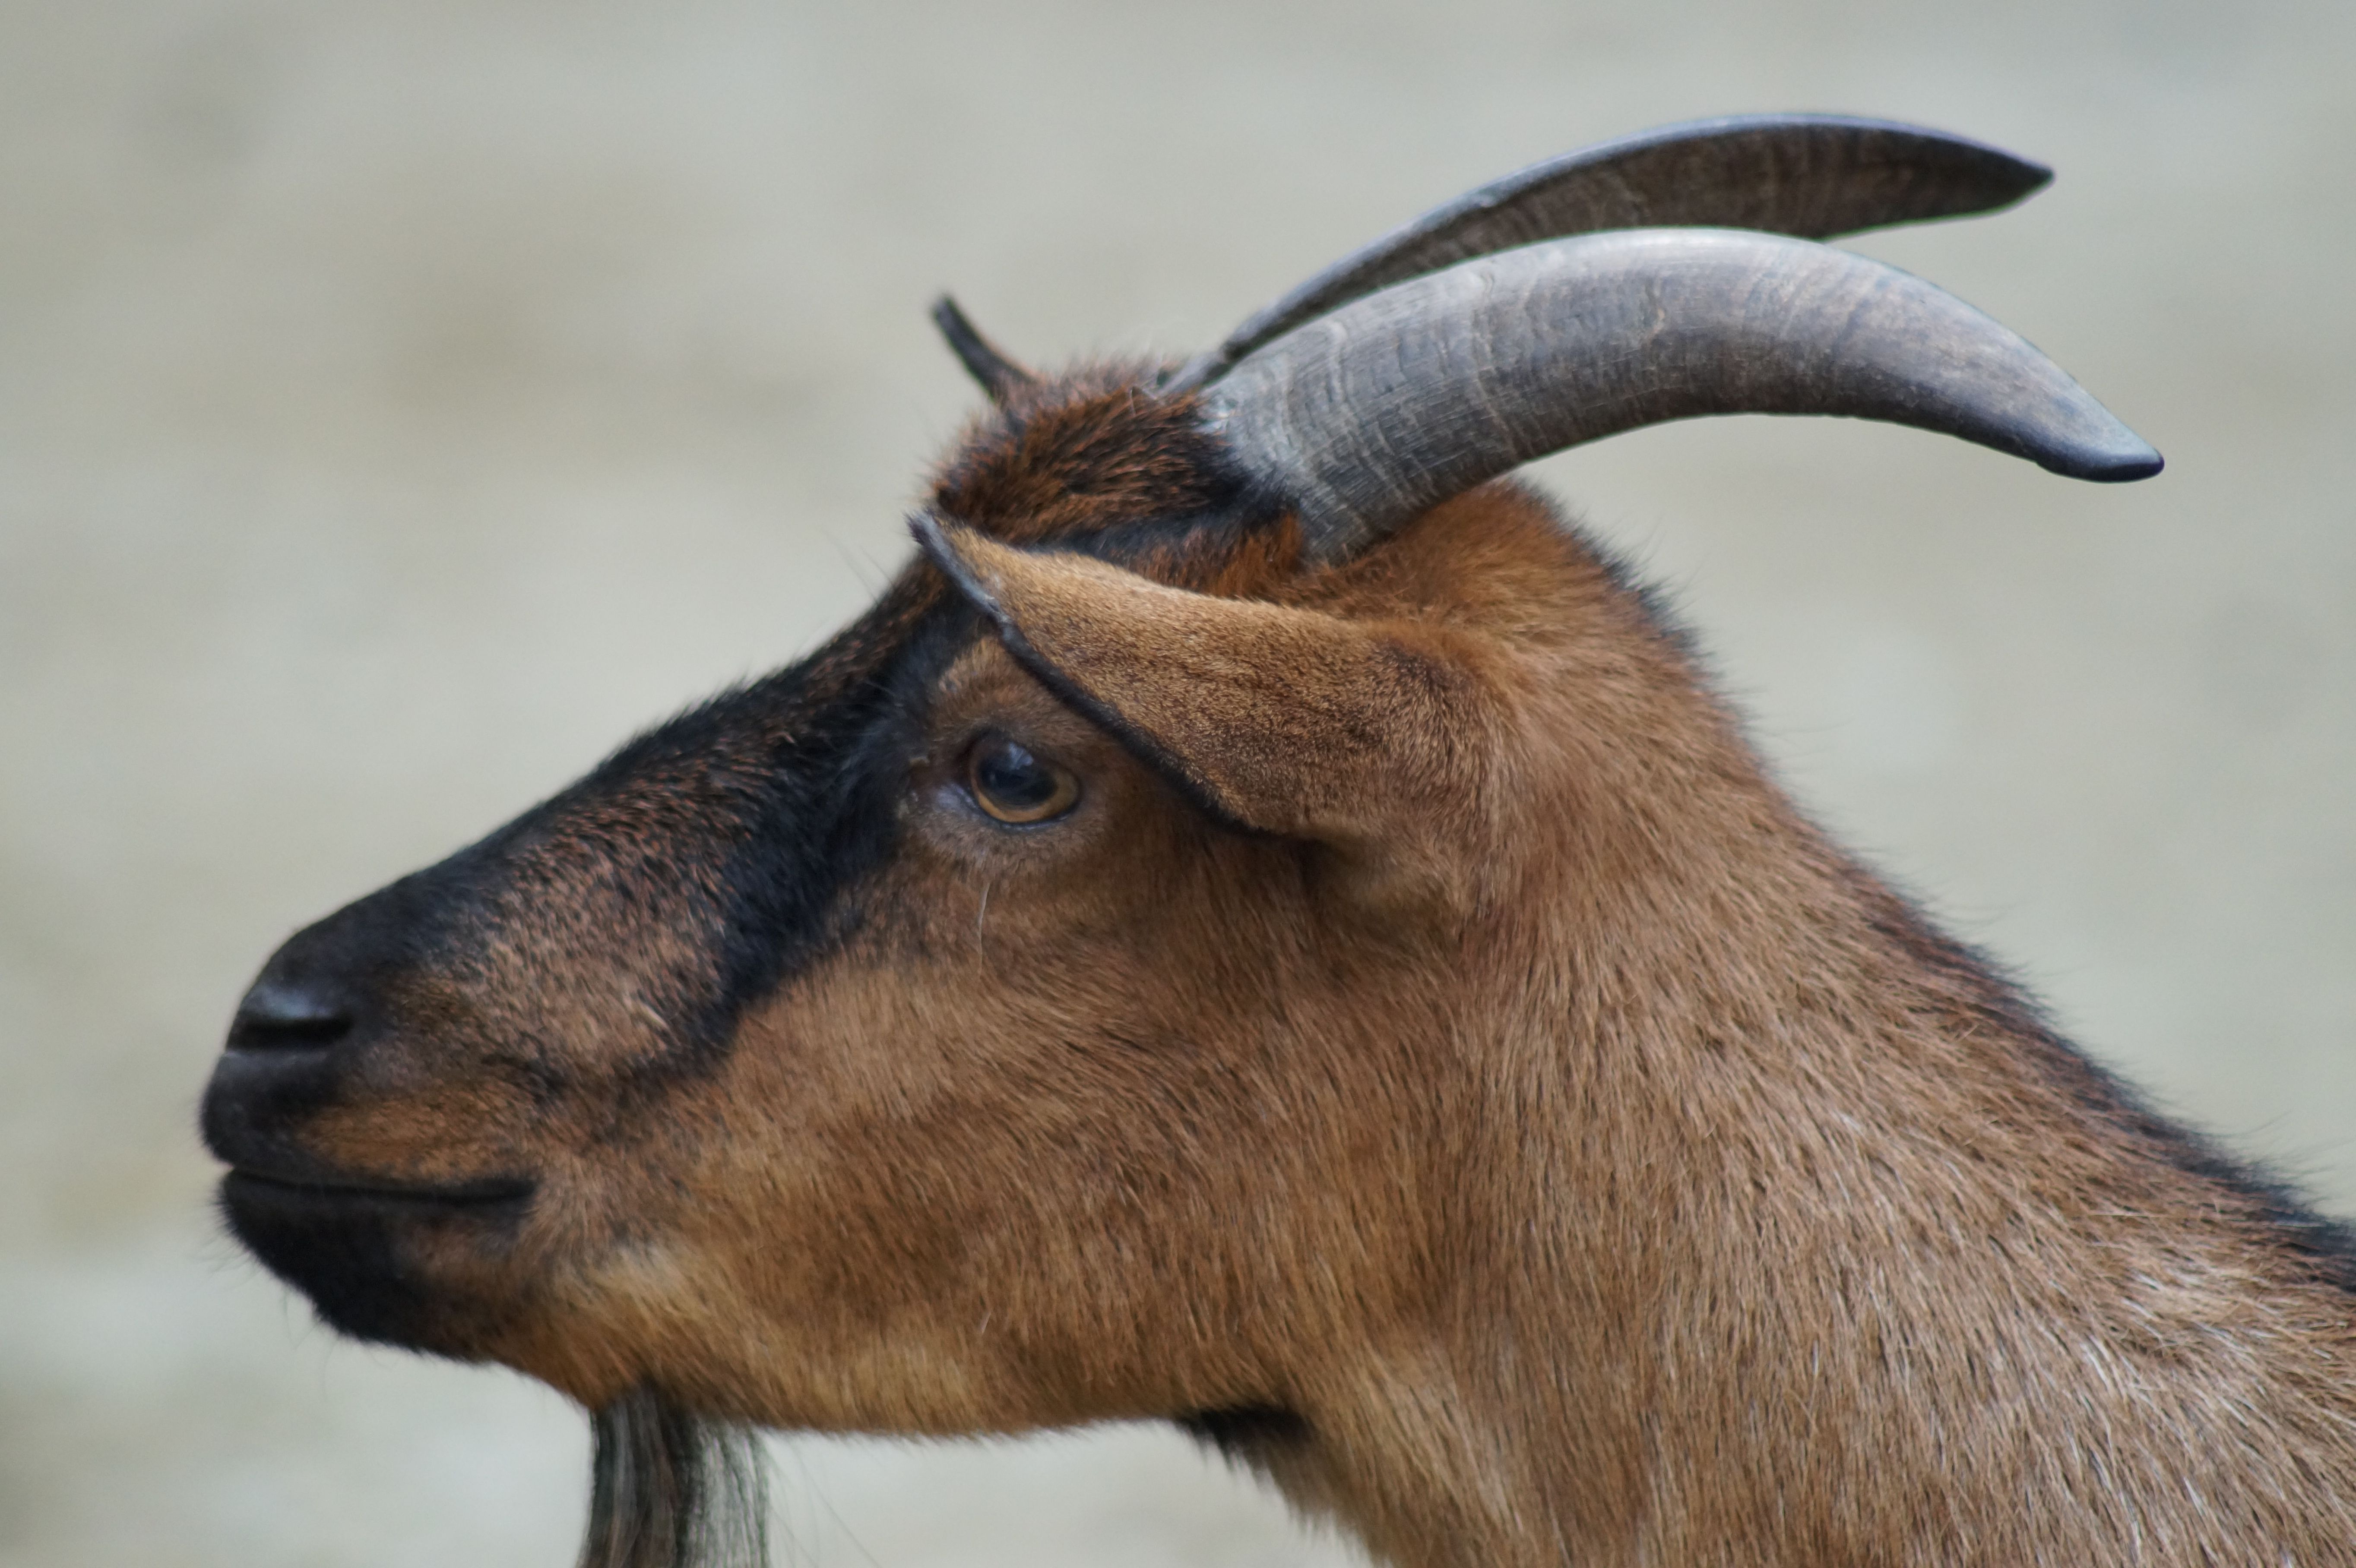
farm, animal, wildlife, goat, zoo, horn, mammal, fauna, close up, goats, vertebrate, horns, horned, chamois, billy goat, barbary sheep, mustang horse, cow goat family